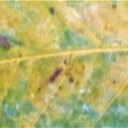
Label: Leaf_rust